Matthew Humberstone School

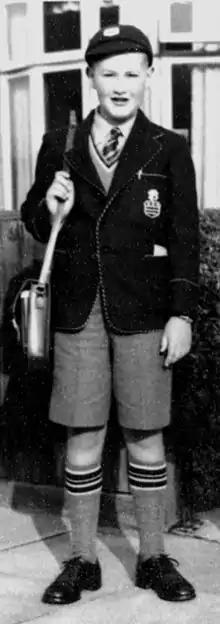
Eleven-year-old boy in uniform of Humberston Foundation School 1953

The following account relates to a new eleven-year-old's entrance to the school in 1953 and the instructions received by his parents:-